Christopher Bakken

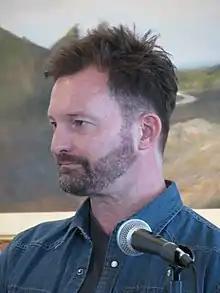
Christopher Bakken

Christopher Bakken (born 1967 in Madison, Wisconsin) an American poet, translator, chef, travel writer, and professor at Allegheny College.